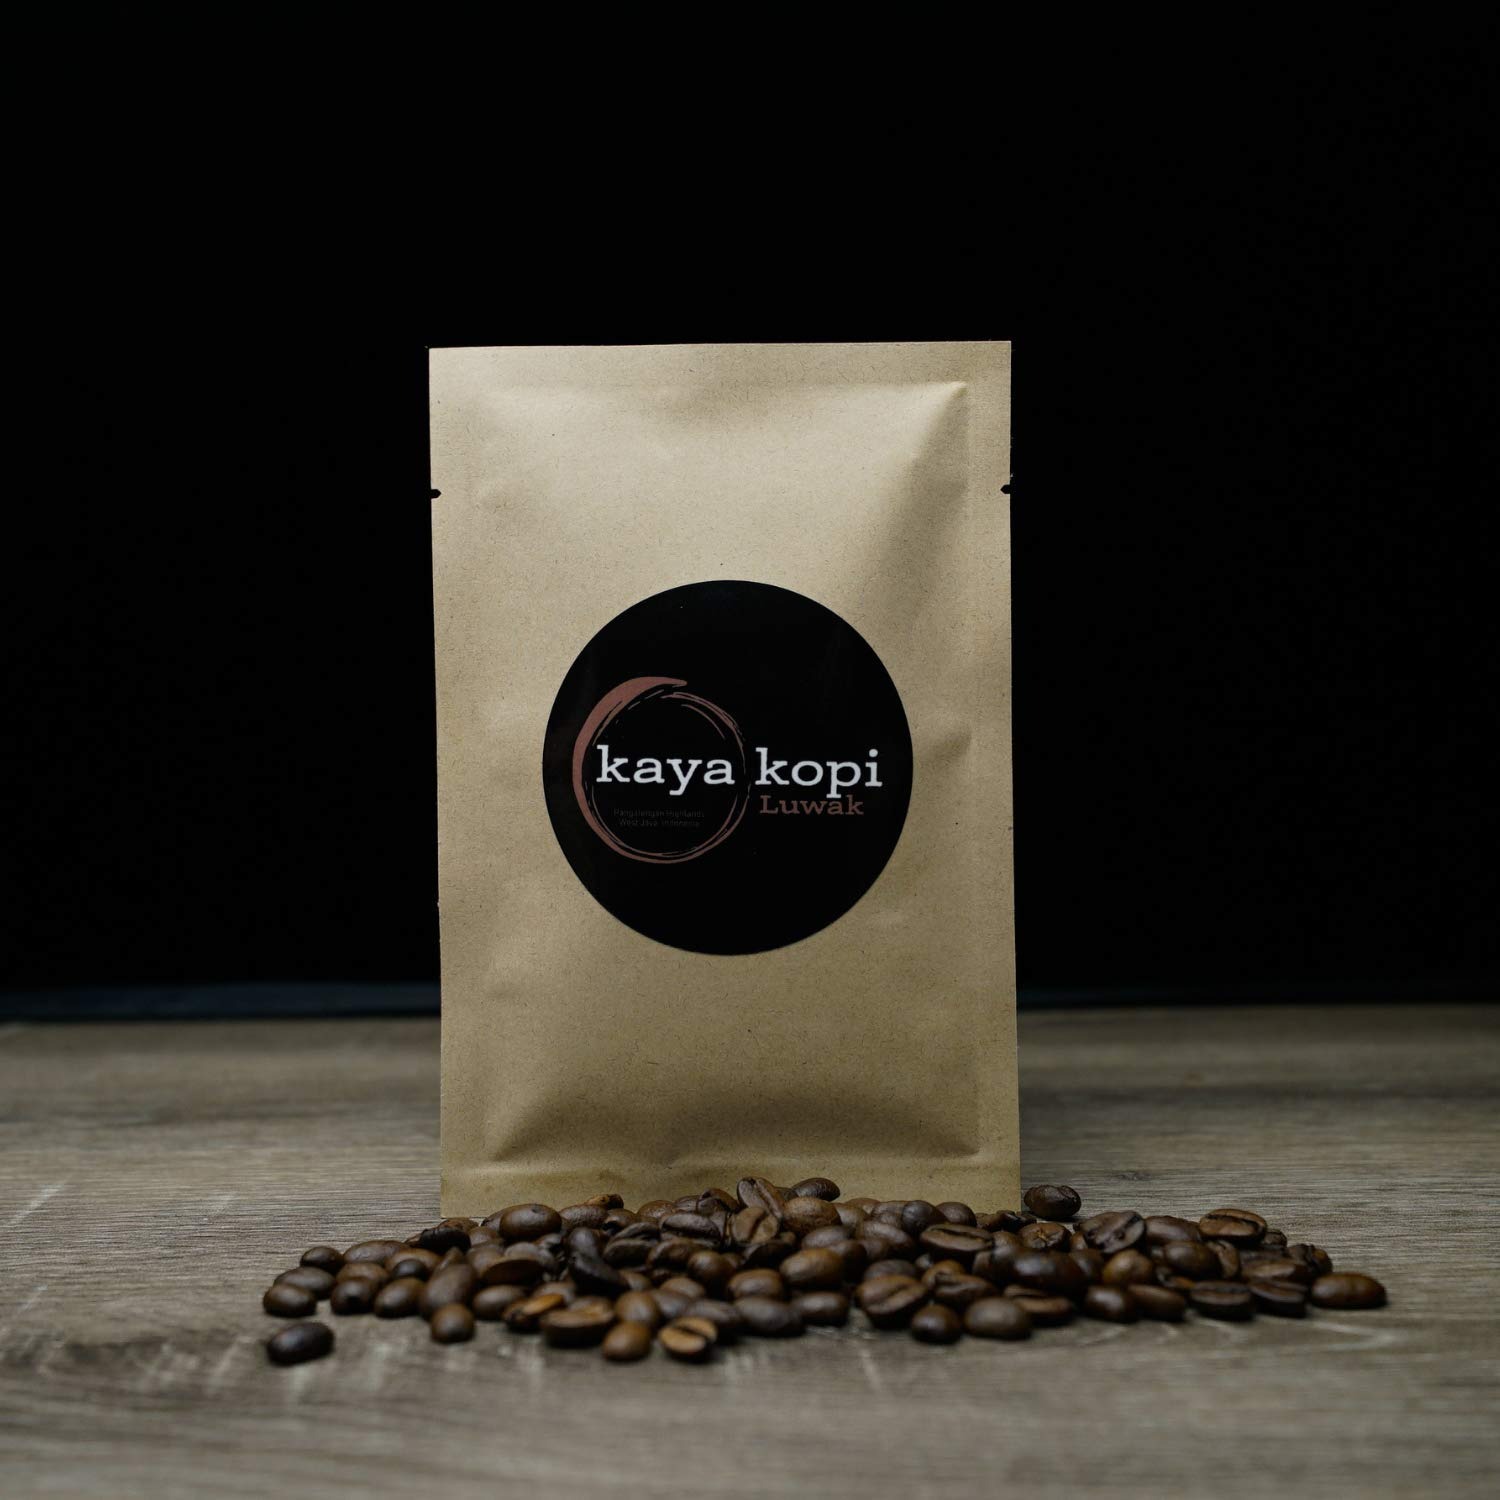
Item Name: Kaya Kopi Premium Kopi Luwak From Indonesia Wild Palm Civets Arabica Coffee Beans (Light Roast, 1.76 Ounce (Pack of 1))
Bullet Point 1: To produce this coffee, coffee berries are eaten by the Luwak cat. In the stomach of these animals, the berries come in contact with proteolytic enzymes, which change the composition of the coffee berries. After the Luwak excretes the beans, the farmers from Kaya Kopi collect them. Then, the outer layer of each bean is removed, and the beans are carefully clean, sun-dried and roasted. By the time you receive your Luwak coffee, it is 100% clean and safe to consume.
Bullet Point 2: Noticeably not bitter, Kaya Kopi Luwak is intensely aromatic with a complex flavor profile that is smooth, earthy and sweet with a hint of chocolate. It is a taste no coffee fan should miss. There is no need for sugar or other ingredients to cover the natural bitterness of coffee.
Bullet Point 3: Kaya Kopi Luwak starts it life at 4,000 feet (1,200 M) above sea level in the heart of the Pangalengan Highlands of West Java, Indonesia.
Bullet Point 4: Kopi Luwak coffee is the ideal drink for visits from special guests, to relax, or just to enjoy the perfect taste of the best coffee available.
Bullet Point 5: Please note: 100% of the coffee from Kaya Kopi comes from free-range wild Luwaks living a healthy life. We don't think any animal should be harmed because of us! Further, Kopi Luwak from wild civets tastes much better than from caged animals. This is because the free-living Luwaks eat only the ripest berries and also have a proper diet and therefore the right enzymes in their stomach to improve the coffee taste.
Product Description: About Kopi Luwak: To produce Kopi Luwak, coffee berries are eaten by wild Luwak cat. In the stomach of these animals, the berries encounter proteolytic enzymes, which react with the coffee bean to remove acidity and change the flavor profile. After the Luwak excretes the beans, the farmers from Kaya Kopi collect them. Then, the outer layer of each bean is removed, and the beans are carefully clean, sun-dried and roasted. By the time you receive your Luwak coffee, it is 100% clean and safe to consume. Noticeably not bitter, Kaya Kopi Luwak is intensely aromatic with a complex flavor profile that is smooth, earthy and sweet with a hint of chocolate. It is a taste no coffee fan should miss. There is no need for sugar or other ingredients to cover the natural bitterness of coffee. Kaya Kopi Luwak starts its life at 4,000 feet (1,200 M) above sea level in the heart of the Pangalengan Highlands of West Java, Indonesia. Kopi Luwak coffee is the ideal drink for visits from special guests, to relax, or just to enjoy the perfect taste of the best coffee available. Please note: 100% of the coffee from Kaya Kopi comes from free-range wild Luwaks living a healthy life. We don't think any animal should be harmed because of us! Further, Kopi Luwak from wild civets tastes much better than from caged animals. This is because the free-living Luwaks eat only the ripest berries and also have a proper diet which maintains the right enzymes in their stomach to improve the coffee taste.
Value: 1.75
Unit: Ounce

Price: 35